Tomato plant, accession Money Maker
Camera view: bottom (45 deg); turntable rotation: 90 degrees
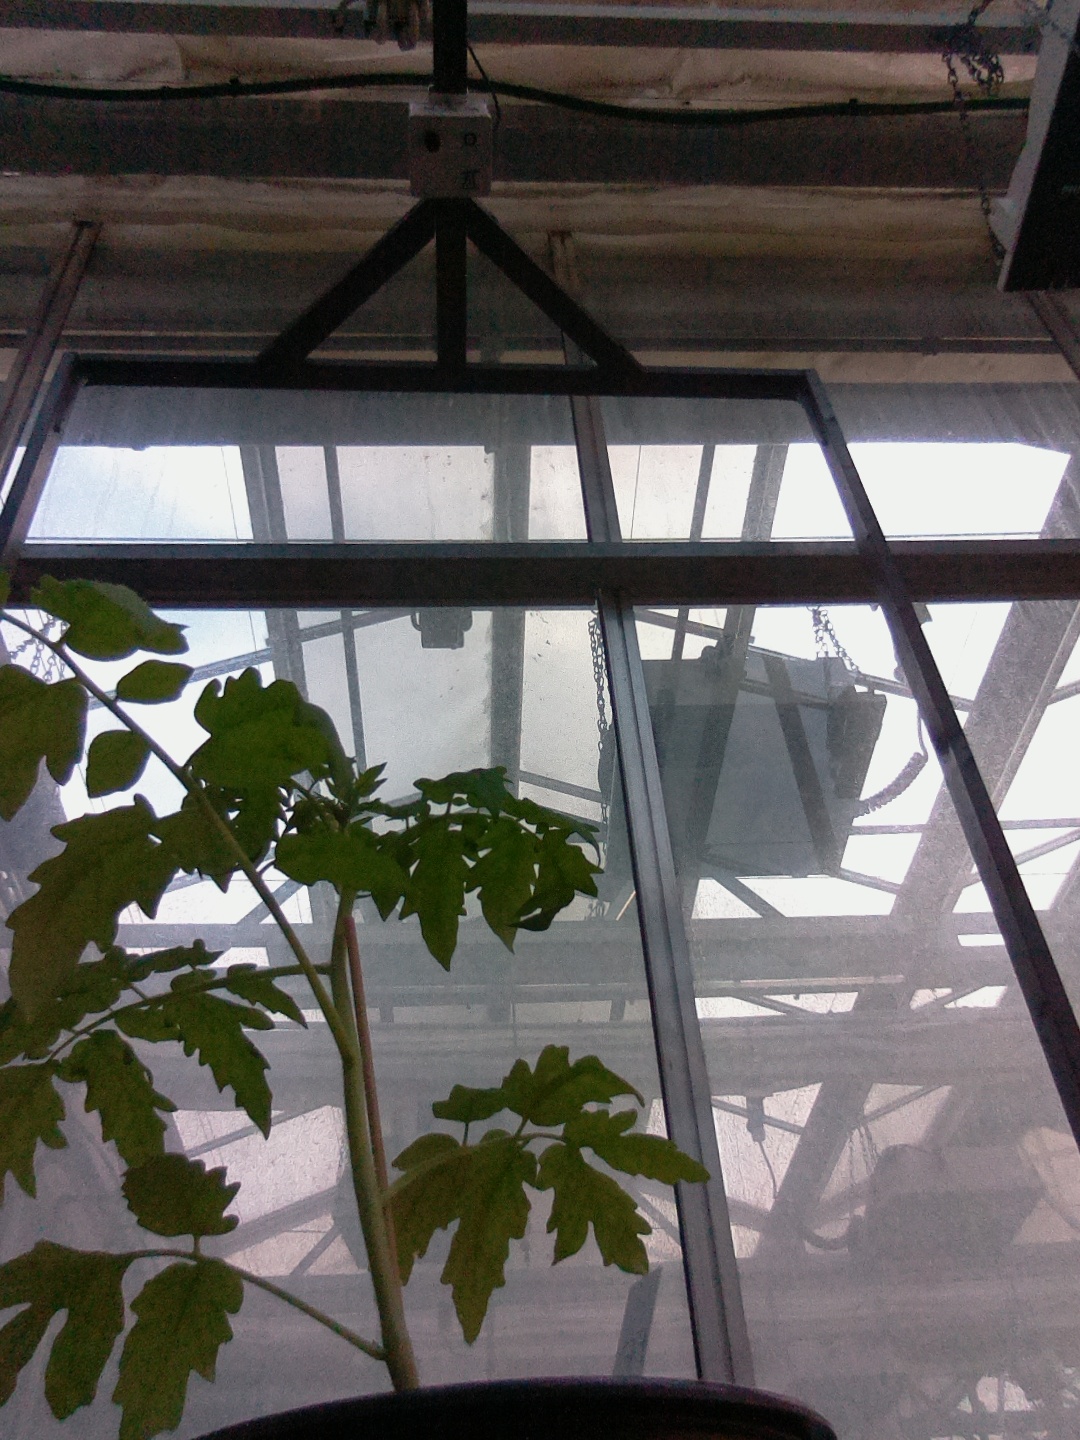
BBCH growth stage 13: 6 of true leaves visible